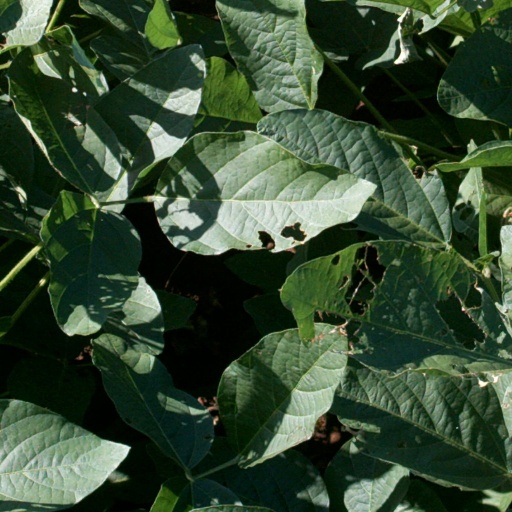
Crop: soybean